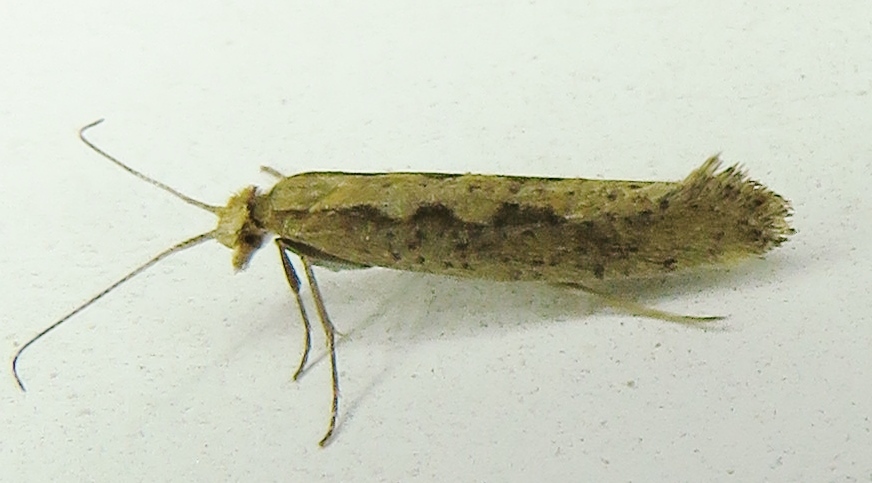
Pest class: diamondback_moth